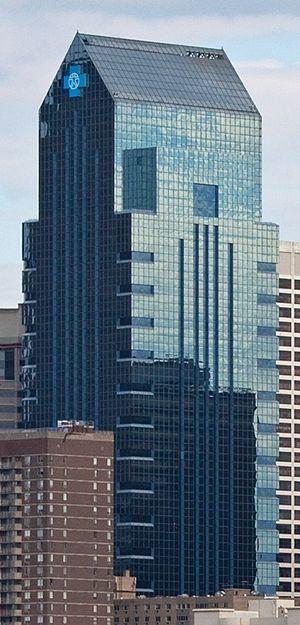
WZMH Architects est une compagnie d'architecture basée à Toronto en Ontario et à Shanghai en Chine. La firme a été fondée en 1961 et elle est reconnue pour avoir conçu des gratte-ciels, des immeubles institutionnels, commerciaux, résidentiels et des projets hospitaliers.
Le G. Fred DiBona Jr. Building est un gratte-ciel de 191 mètres de hauteur construit à Philadelphie aux États-Unis de 1988 à 1990 dans un style post-moderne. À l'origine une tour jumelle identique devait être construite, elle a été annulée.